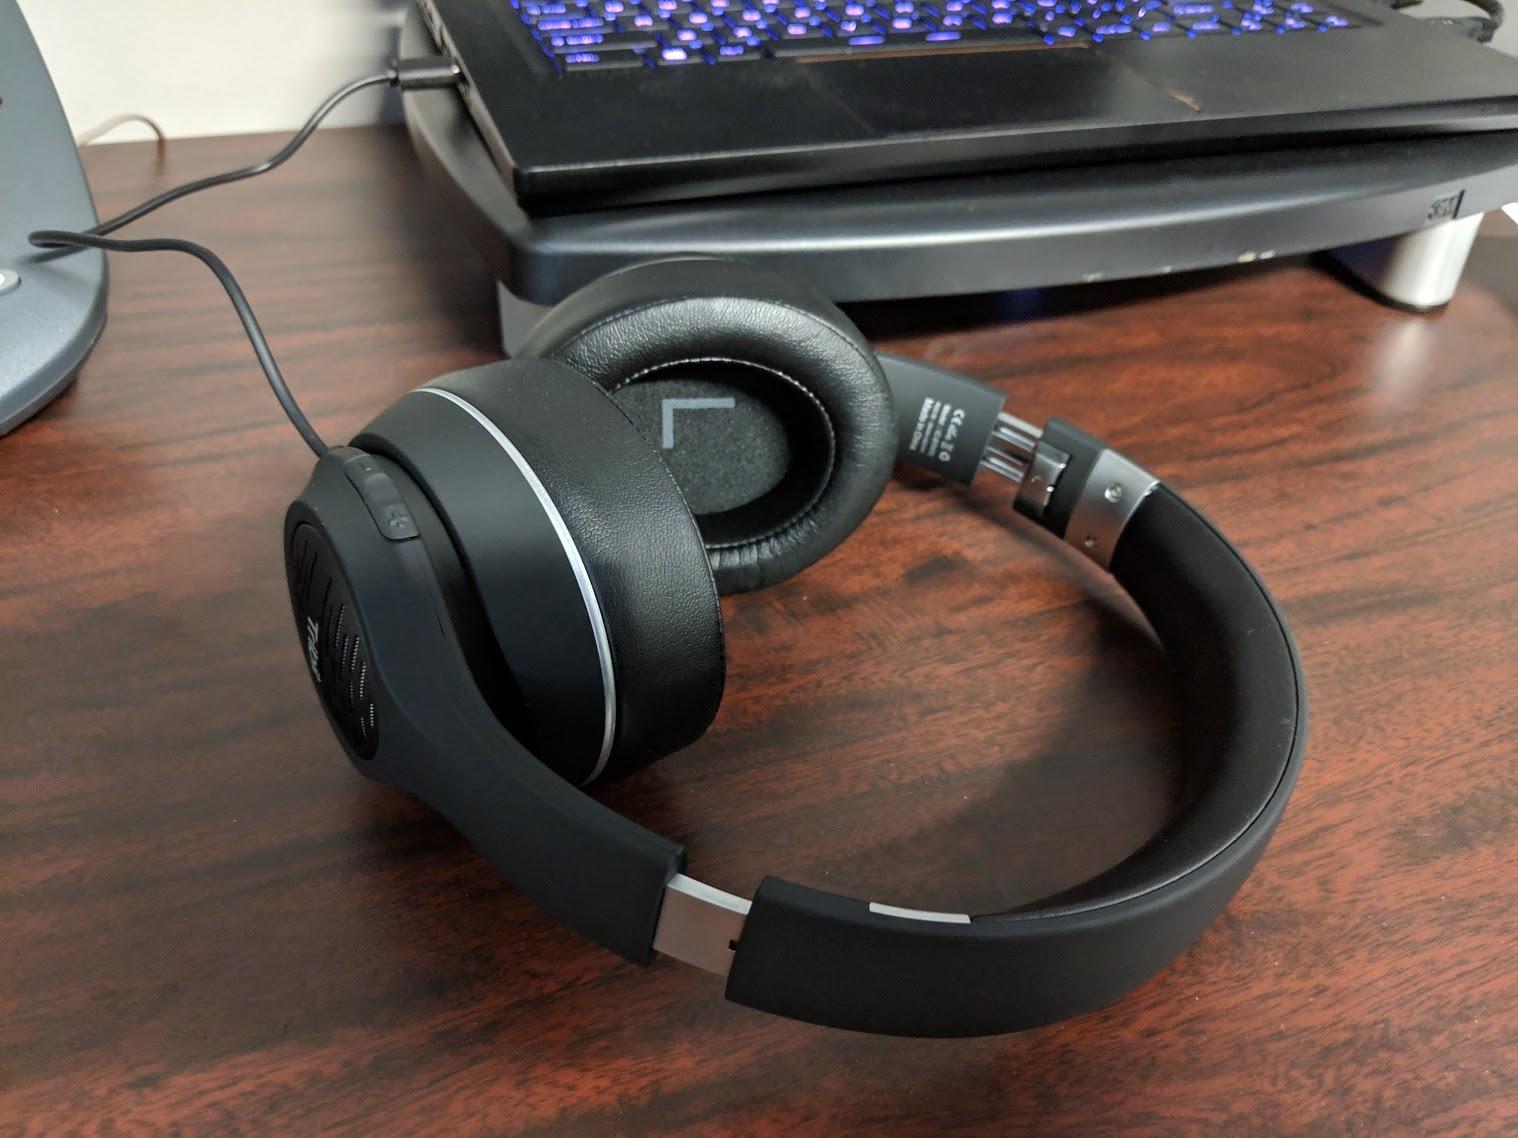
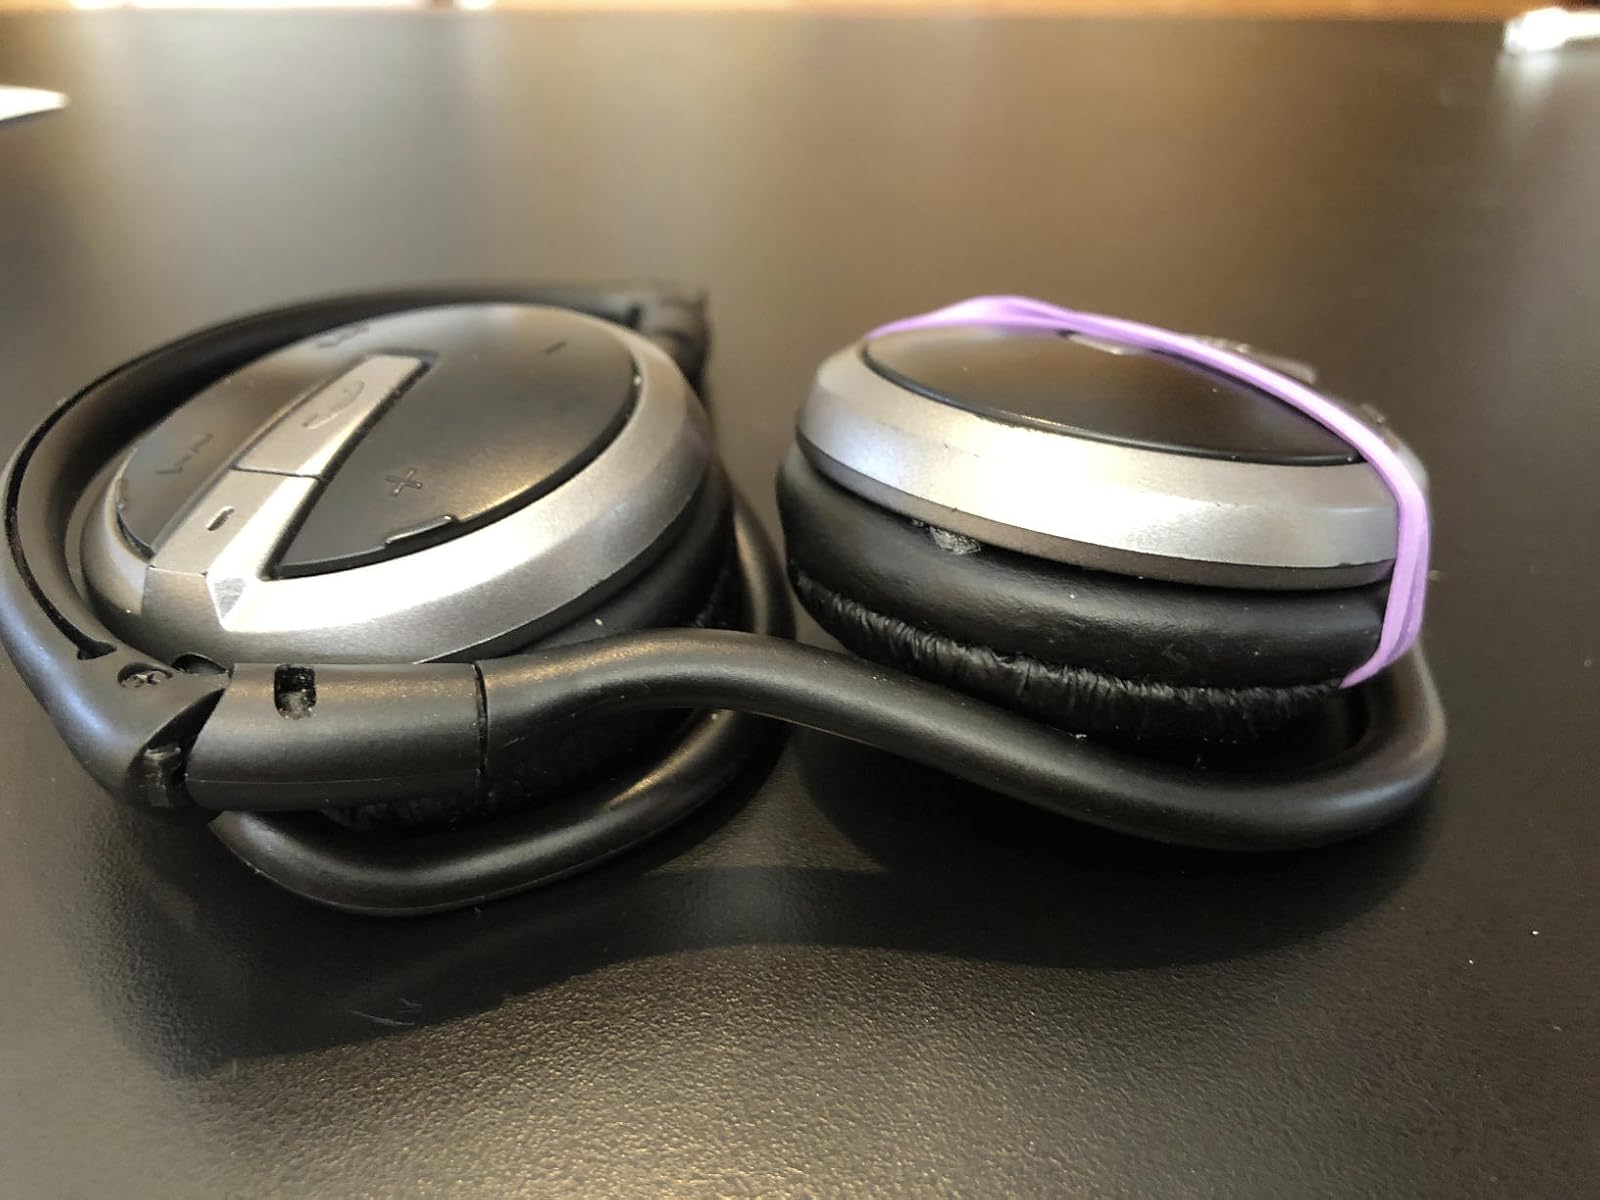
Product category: headphones
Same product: no